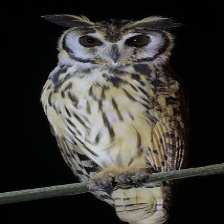
Species: STRIPED OWL
Scientific name: ASIO CLAMATOR
ImageNet parent category: great_grey_owl